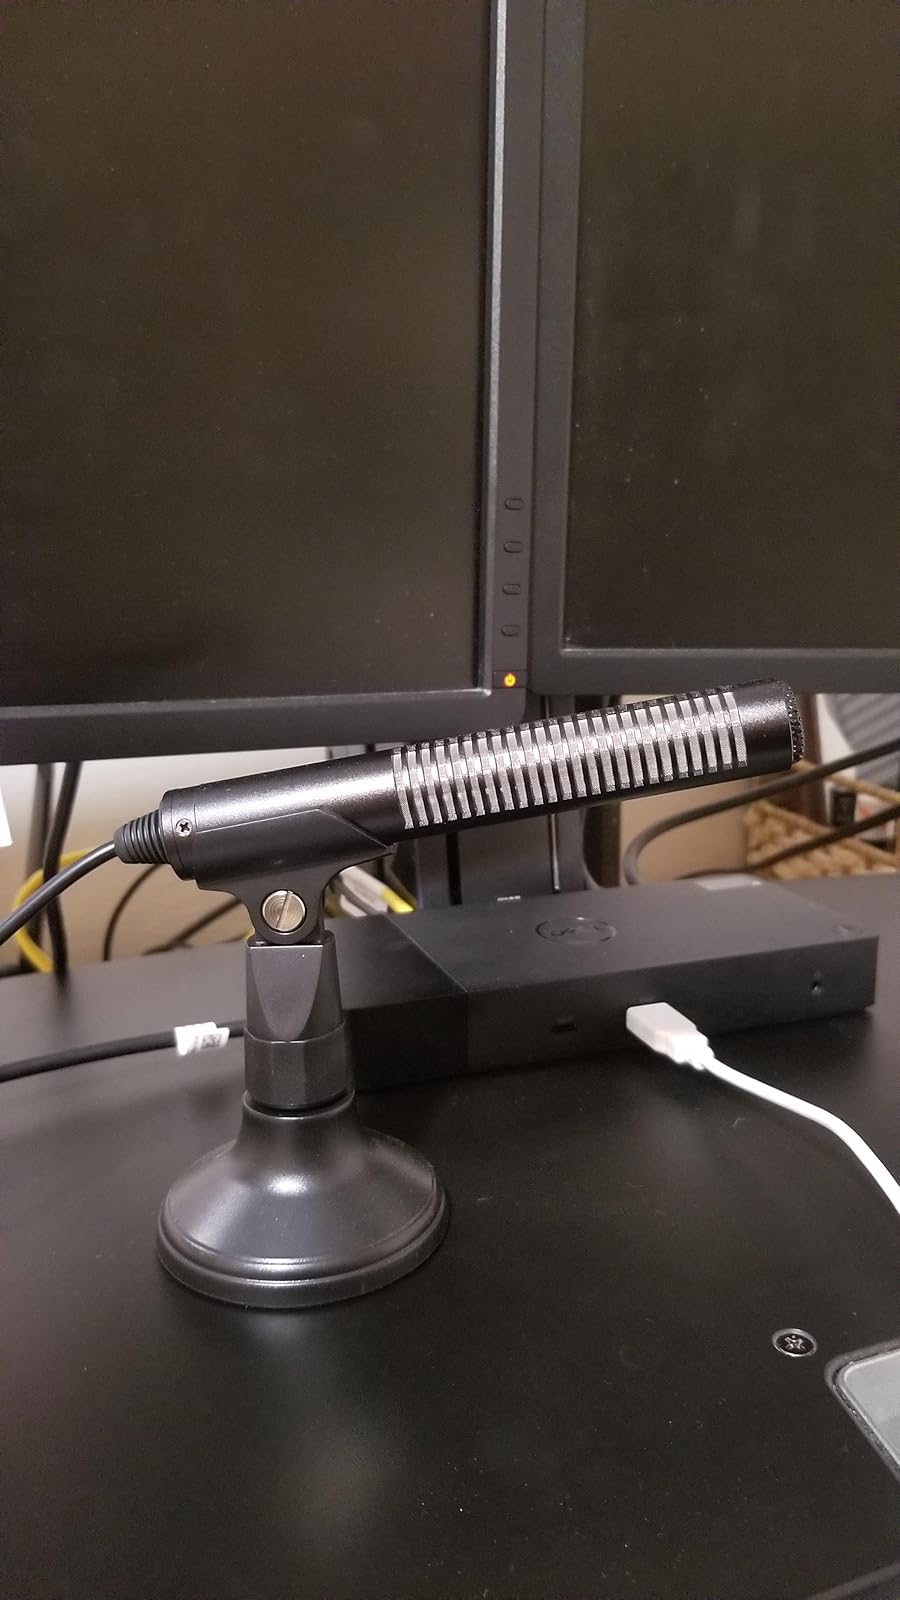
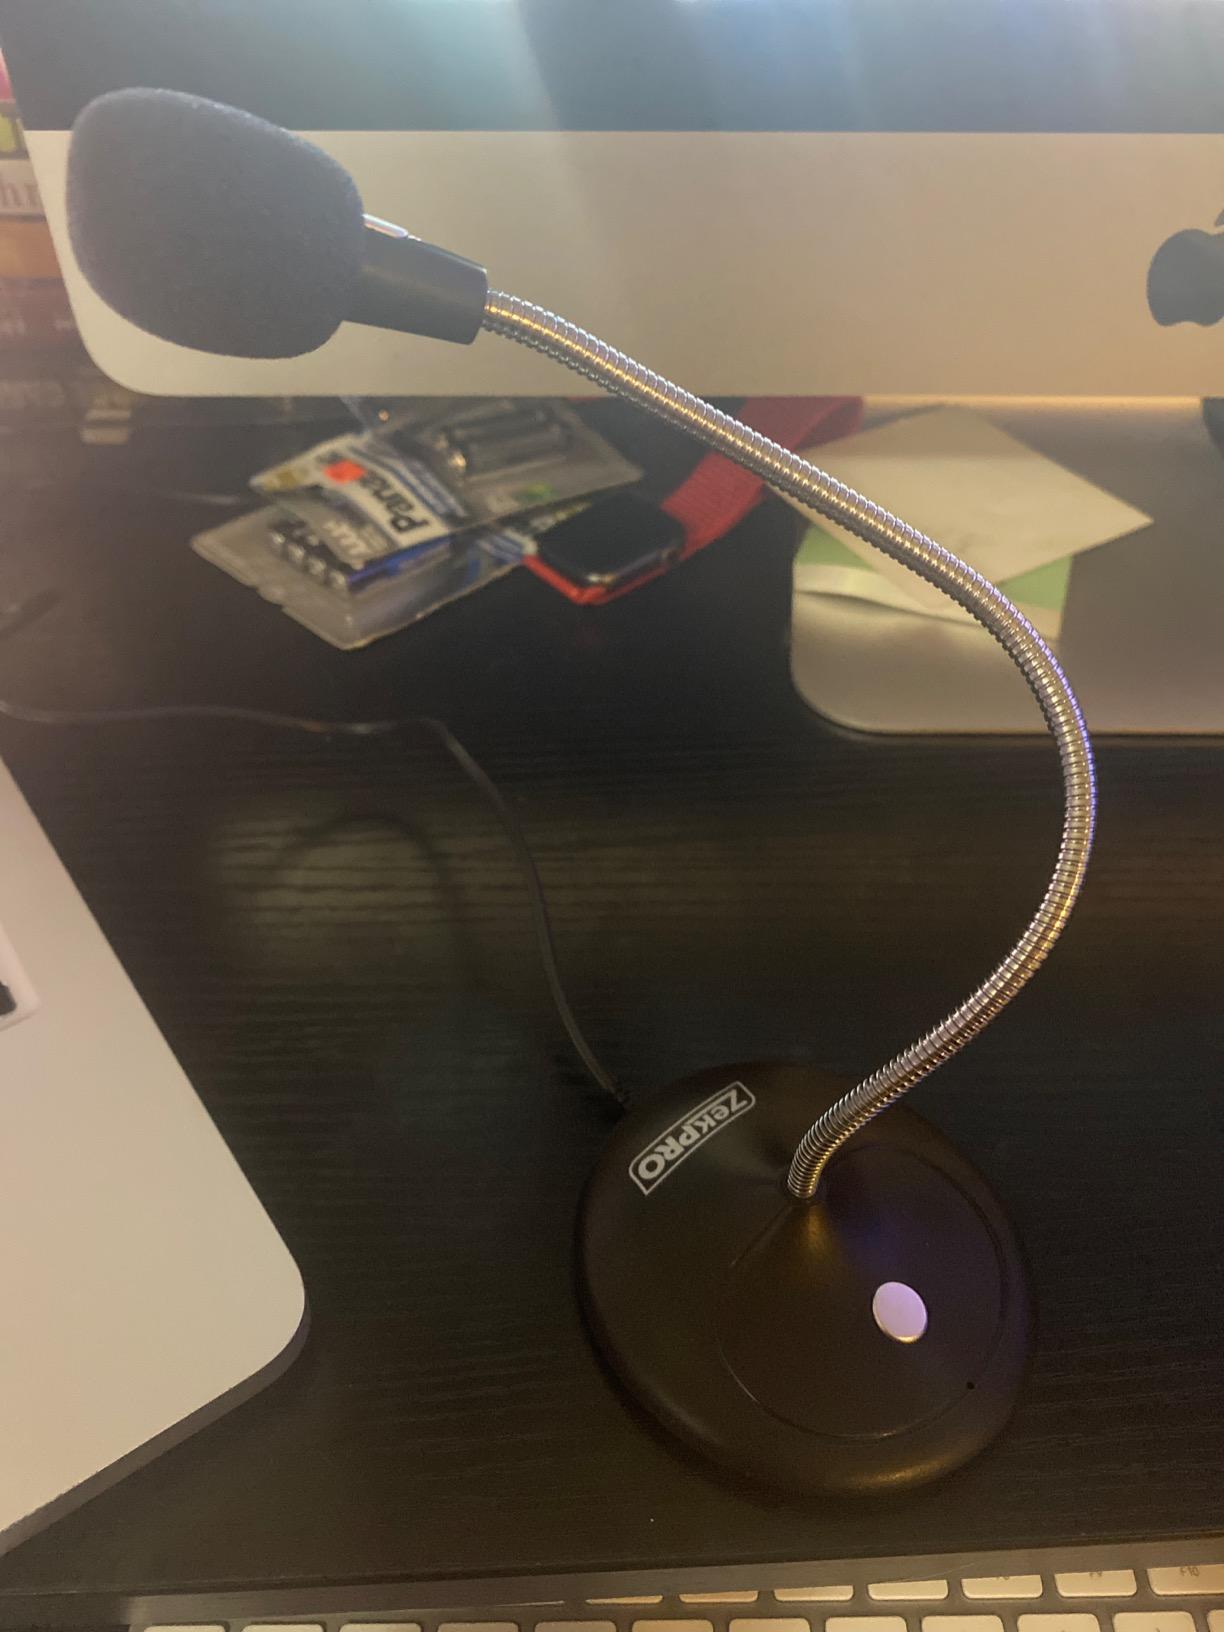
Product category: microphone
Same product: no